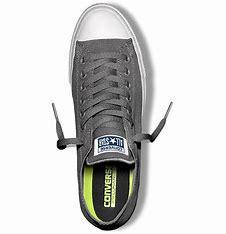
Brand: Converse
Model: Chuck Taylor All Star Ii